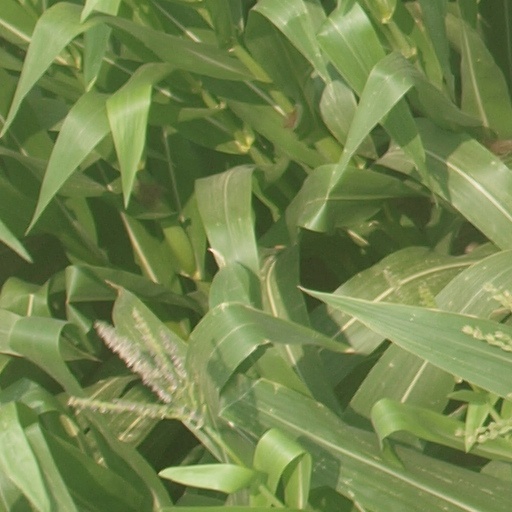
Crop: maize; corn